My Date with the President's Daughter

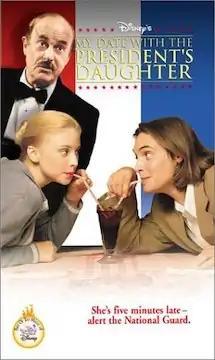
VHS cover

My Date with the President's Daughter is a 1998 American made-for-television romantic comedy film produced by Walt Disney Television and premiered as part of ABC's revival of "The Wonderful World of Disney". The film was directed by Alex Zamm and stars Dabney Coleman, Will Friedle, and Elisabeth Harnois. It was shot in various locations around Toronto, Ontario, Canada.